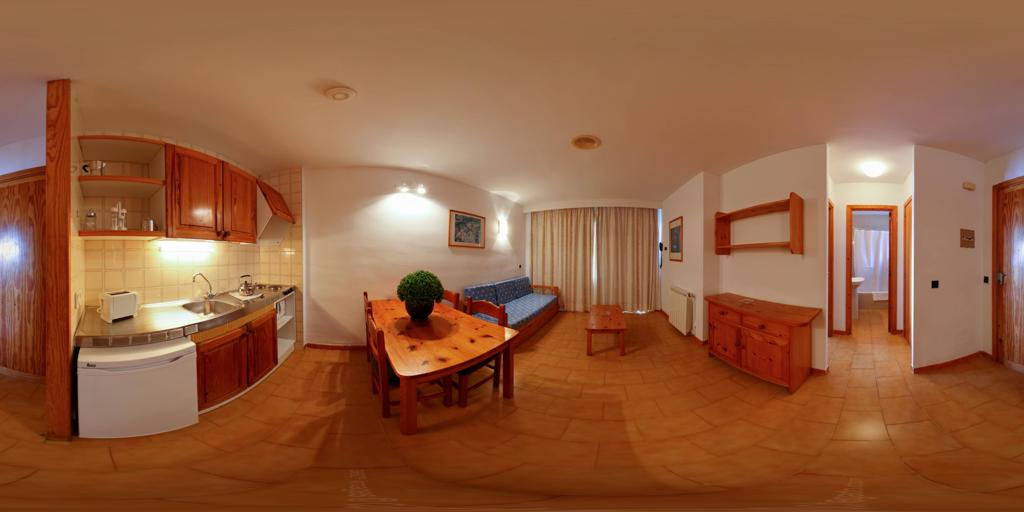
Referred object: the small potted plant on the table

Referred object: the round green potted plant